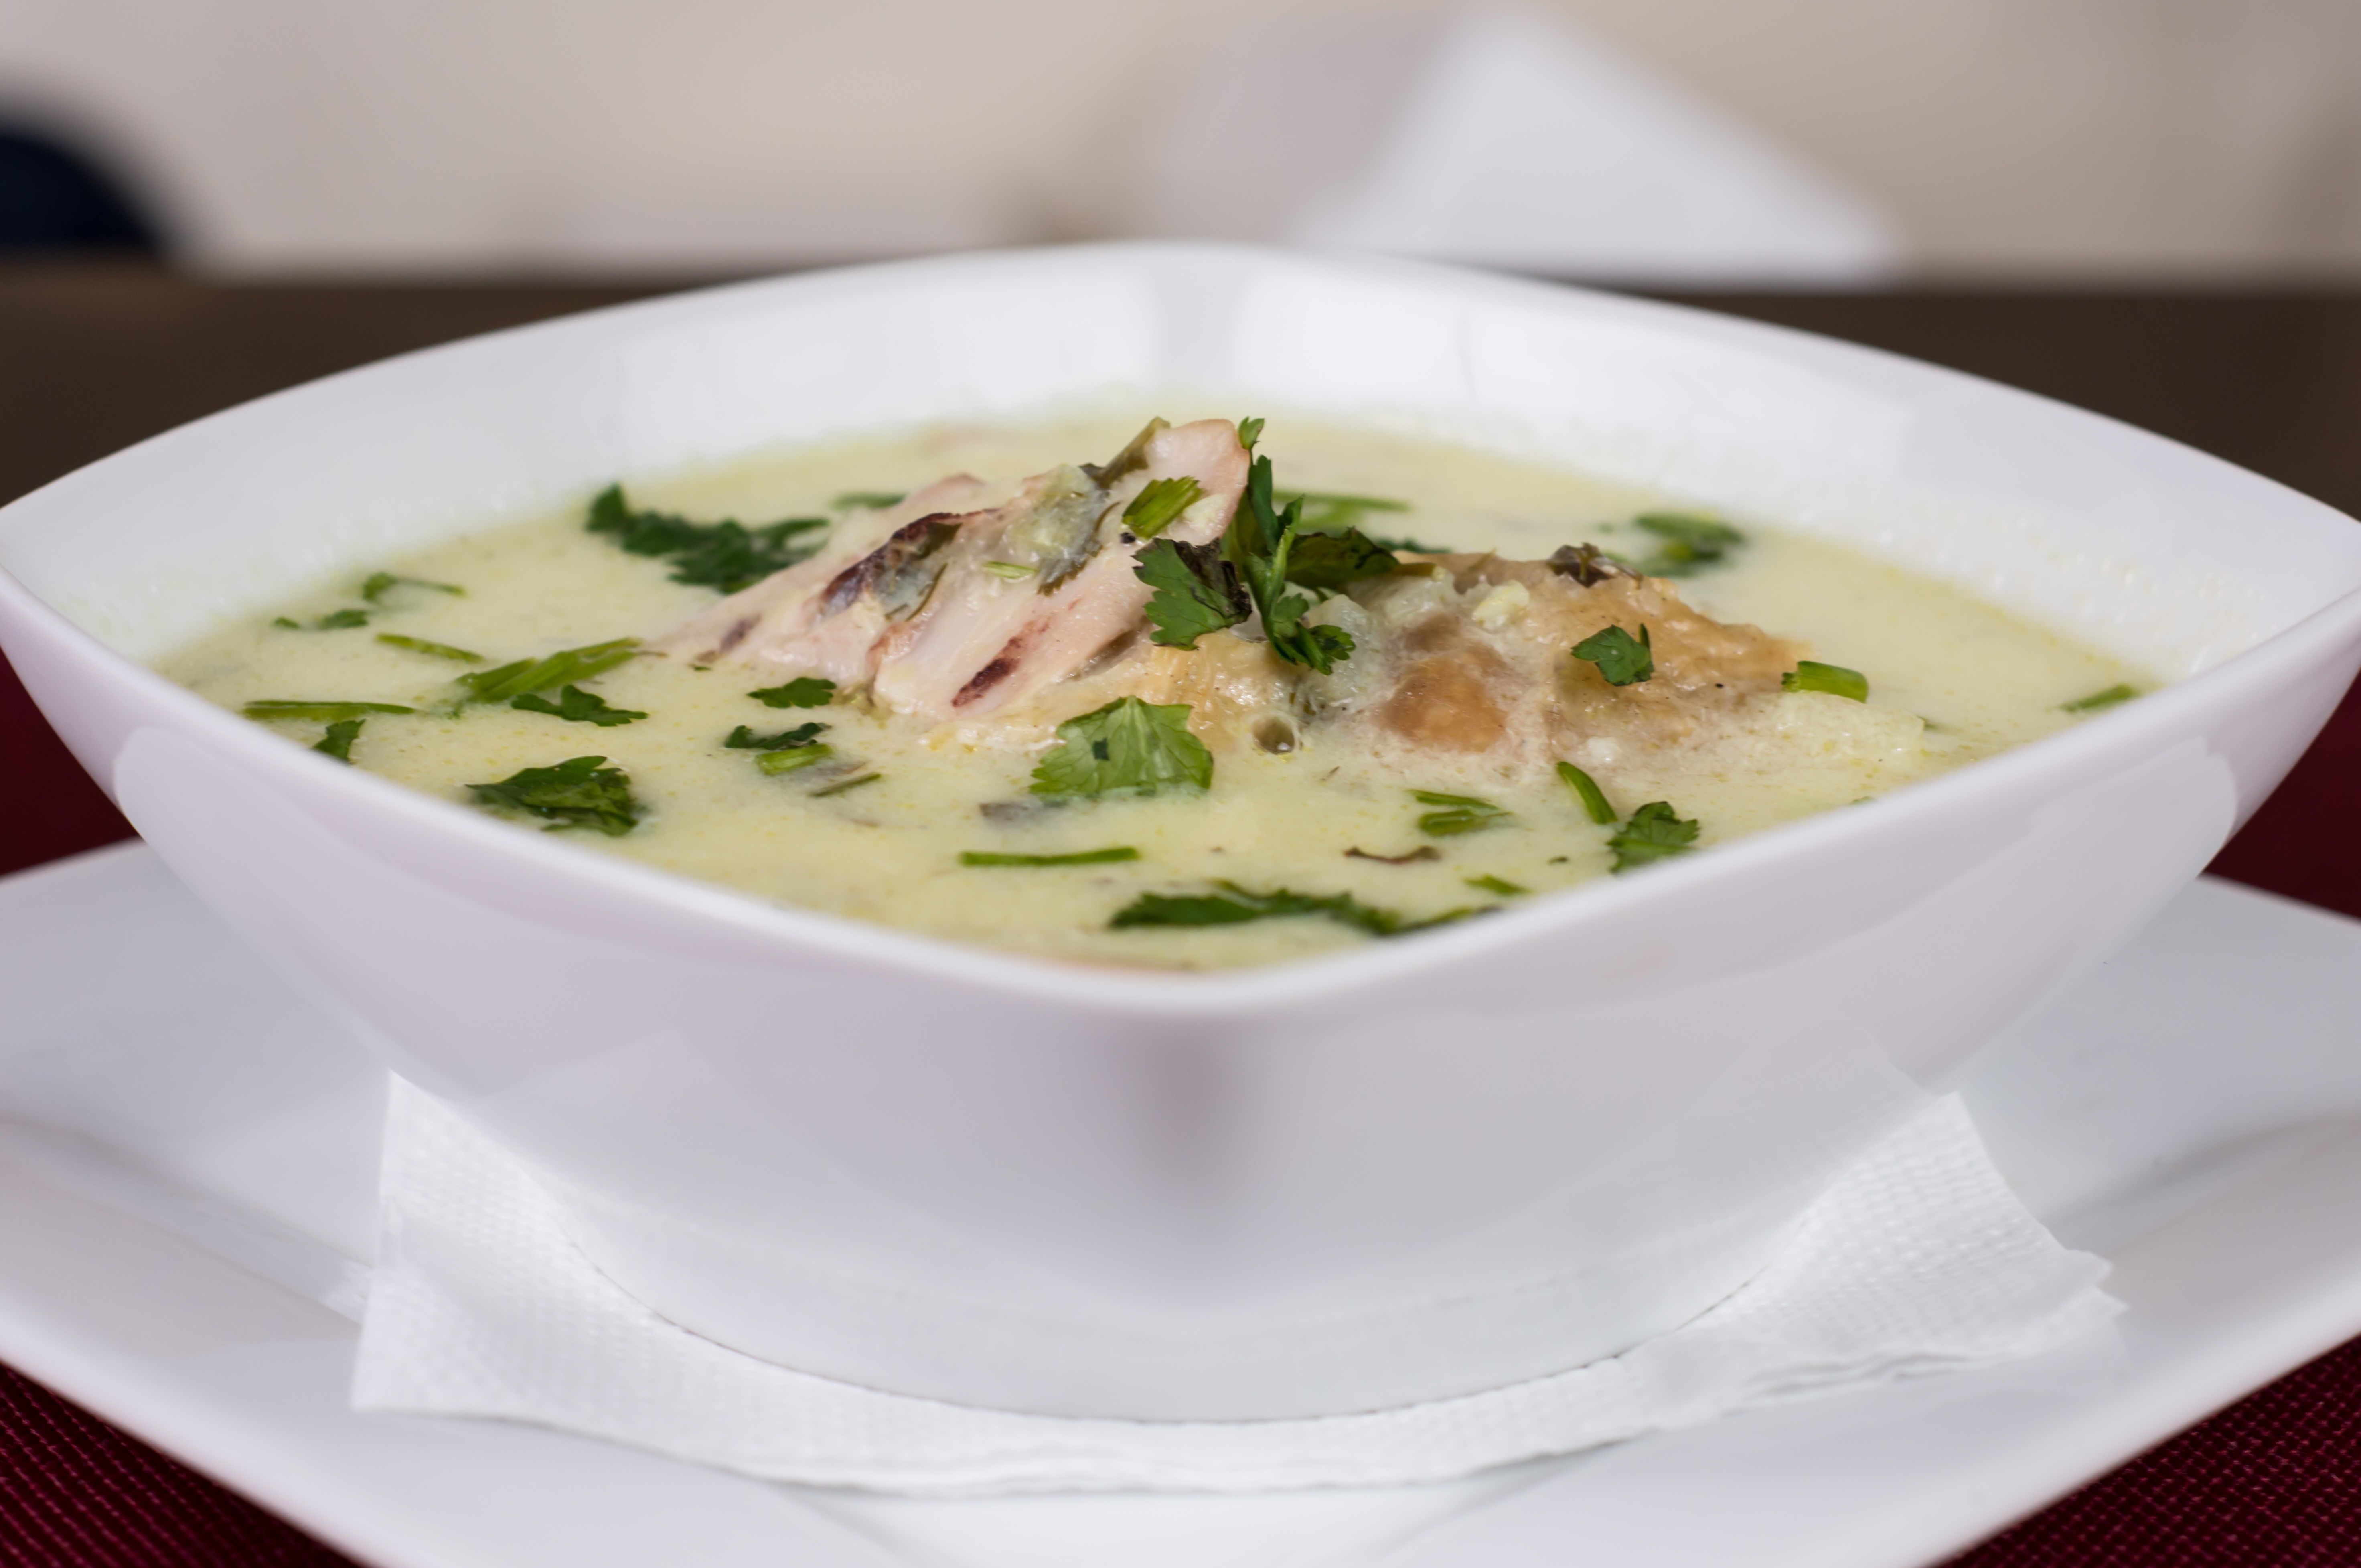
restaurant, bowl, dish, meal, food, cooking, produce, vegetable, menu, plate, fresh, kitchen, healthy, meat, lunch, cuisine, cream, chicken, soup, carrot, potato, stew, dinner, traditional, corn chowder, leek soup, clam chowder, cream of mushroom soup, chicken soup